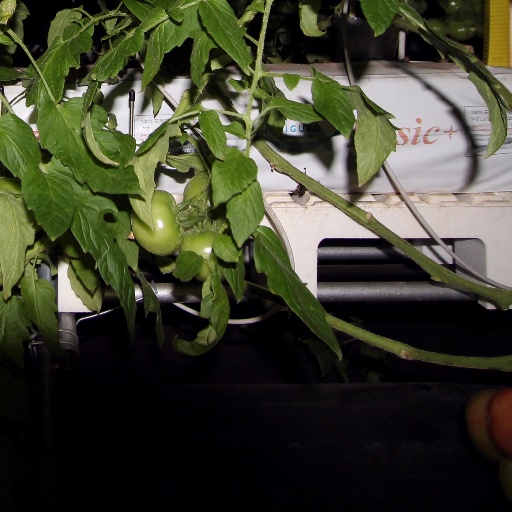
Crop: tomato